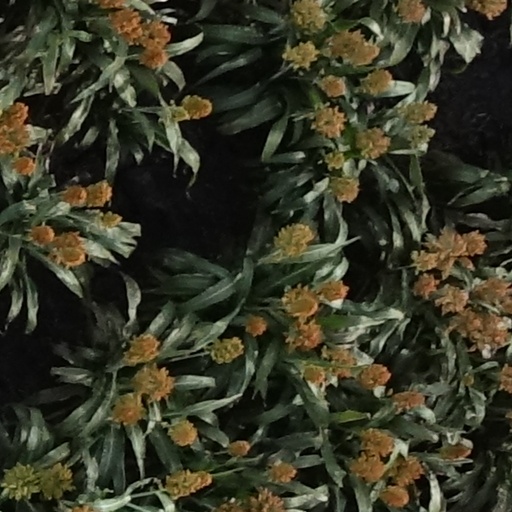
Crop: sorghum